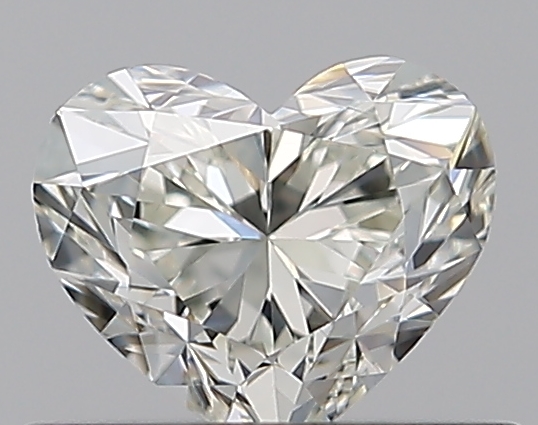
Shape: heart
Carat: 0.5
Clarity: VS2
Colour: J
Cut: EX
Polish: EX
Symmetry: VG
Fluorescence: M
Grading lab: GIA
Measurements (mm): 4.62 x 5.44 x 3.3